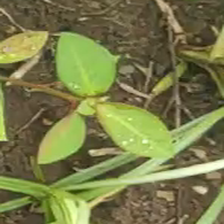
Weed species: Moti_dudhi(Euphorbia_geneculata_L)